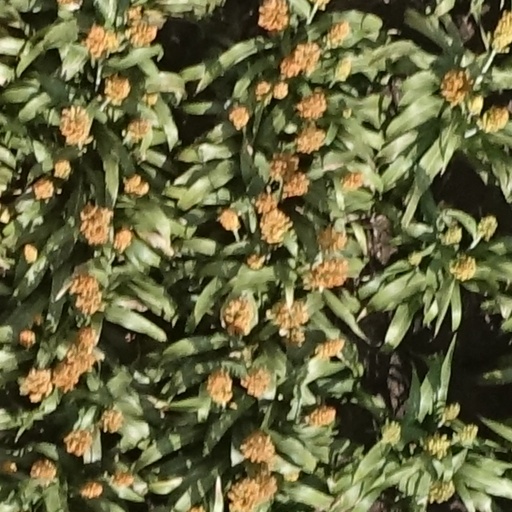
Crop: sorghum